De Vrije Gedachte

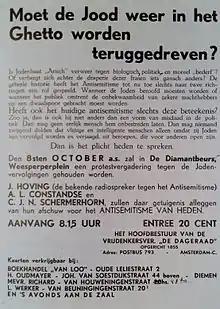
Protest rally against antisemitism and persecution of Jews in 1935.

De Dageraad earned notability through its broadcasts, creating opposition especially from Catholic organisations, who vainly tried to have the association banned. However, in 1932 the confessionalist majority in parliament adopted a blasphemy law which, although primarily aimed against Communists, also seriously limited the activities of freethinkers. The following year, civil servants were barred from membership of De Dageraad, and the association's writing were banned from public buildings. Hoving's fierce criticism of Nazi Germany, that was still an ally of the Dutch government at the time, and Leo Polak's criticism of religion, led to more censorship by the government, and in 1936, the VRO's broadcasting rights were completely revoked. Between 1933 and 1936, about a quarter of the VRO's episodes had been partially censored, another quarter wholly cancelled.